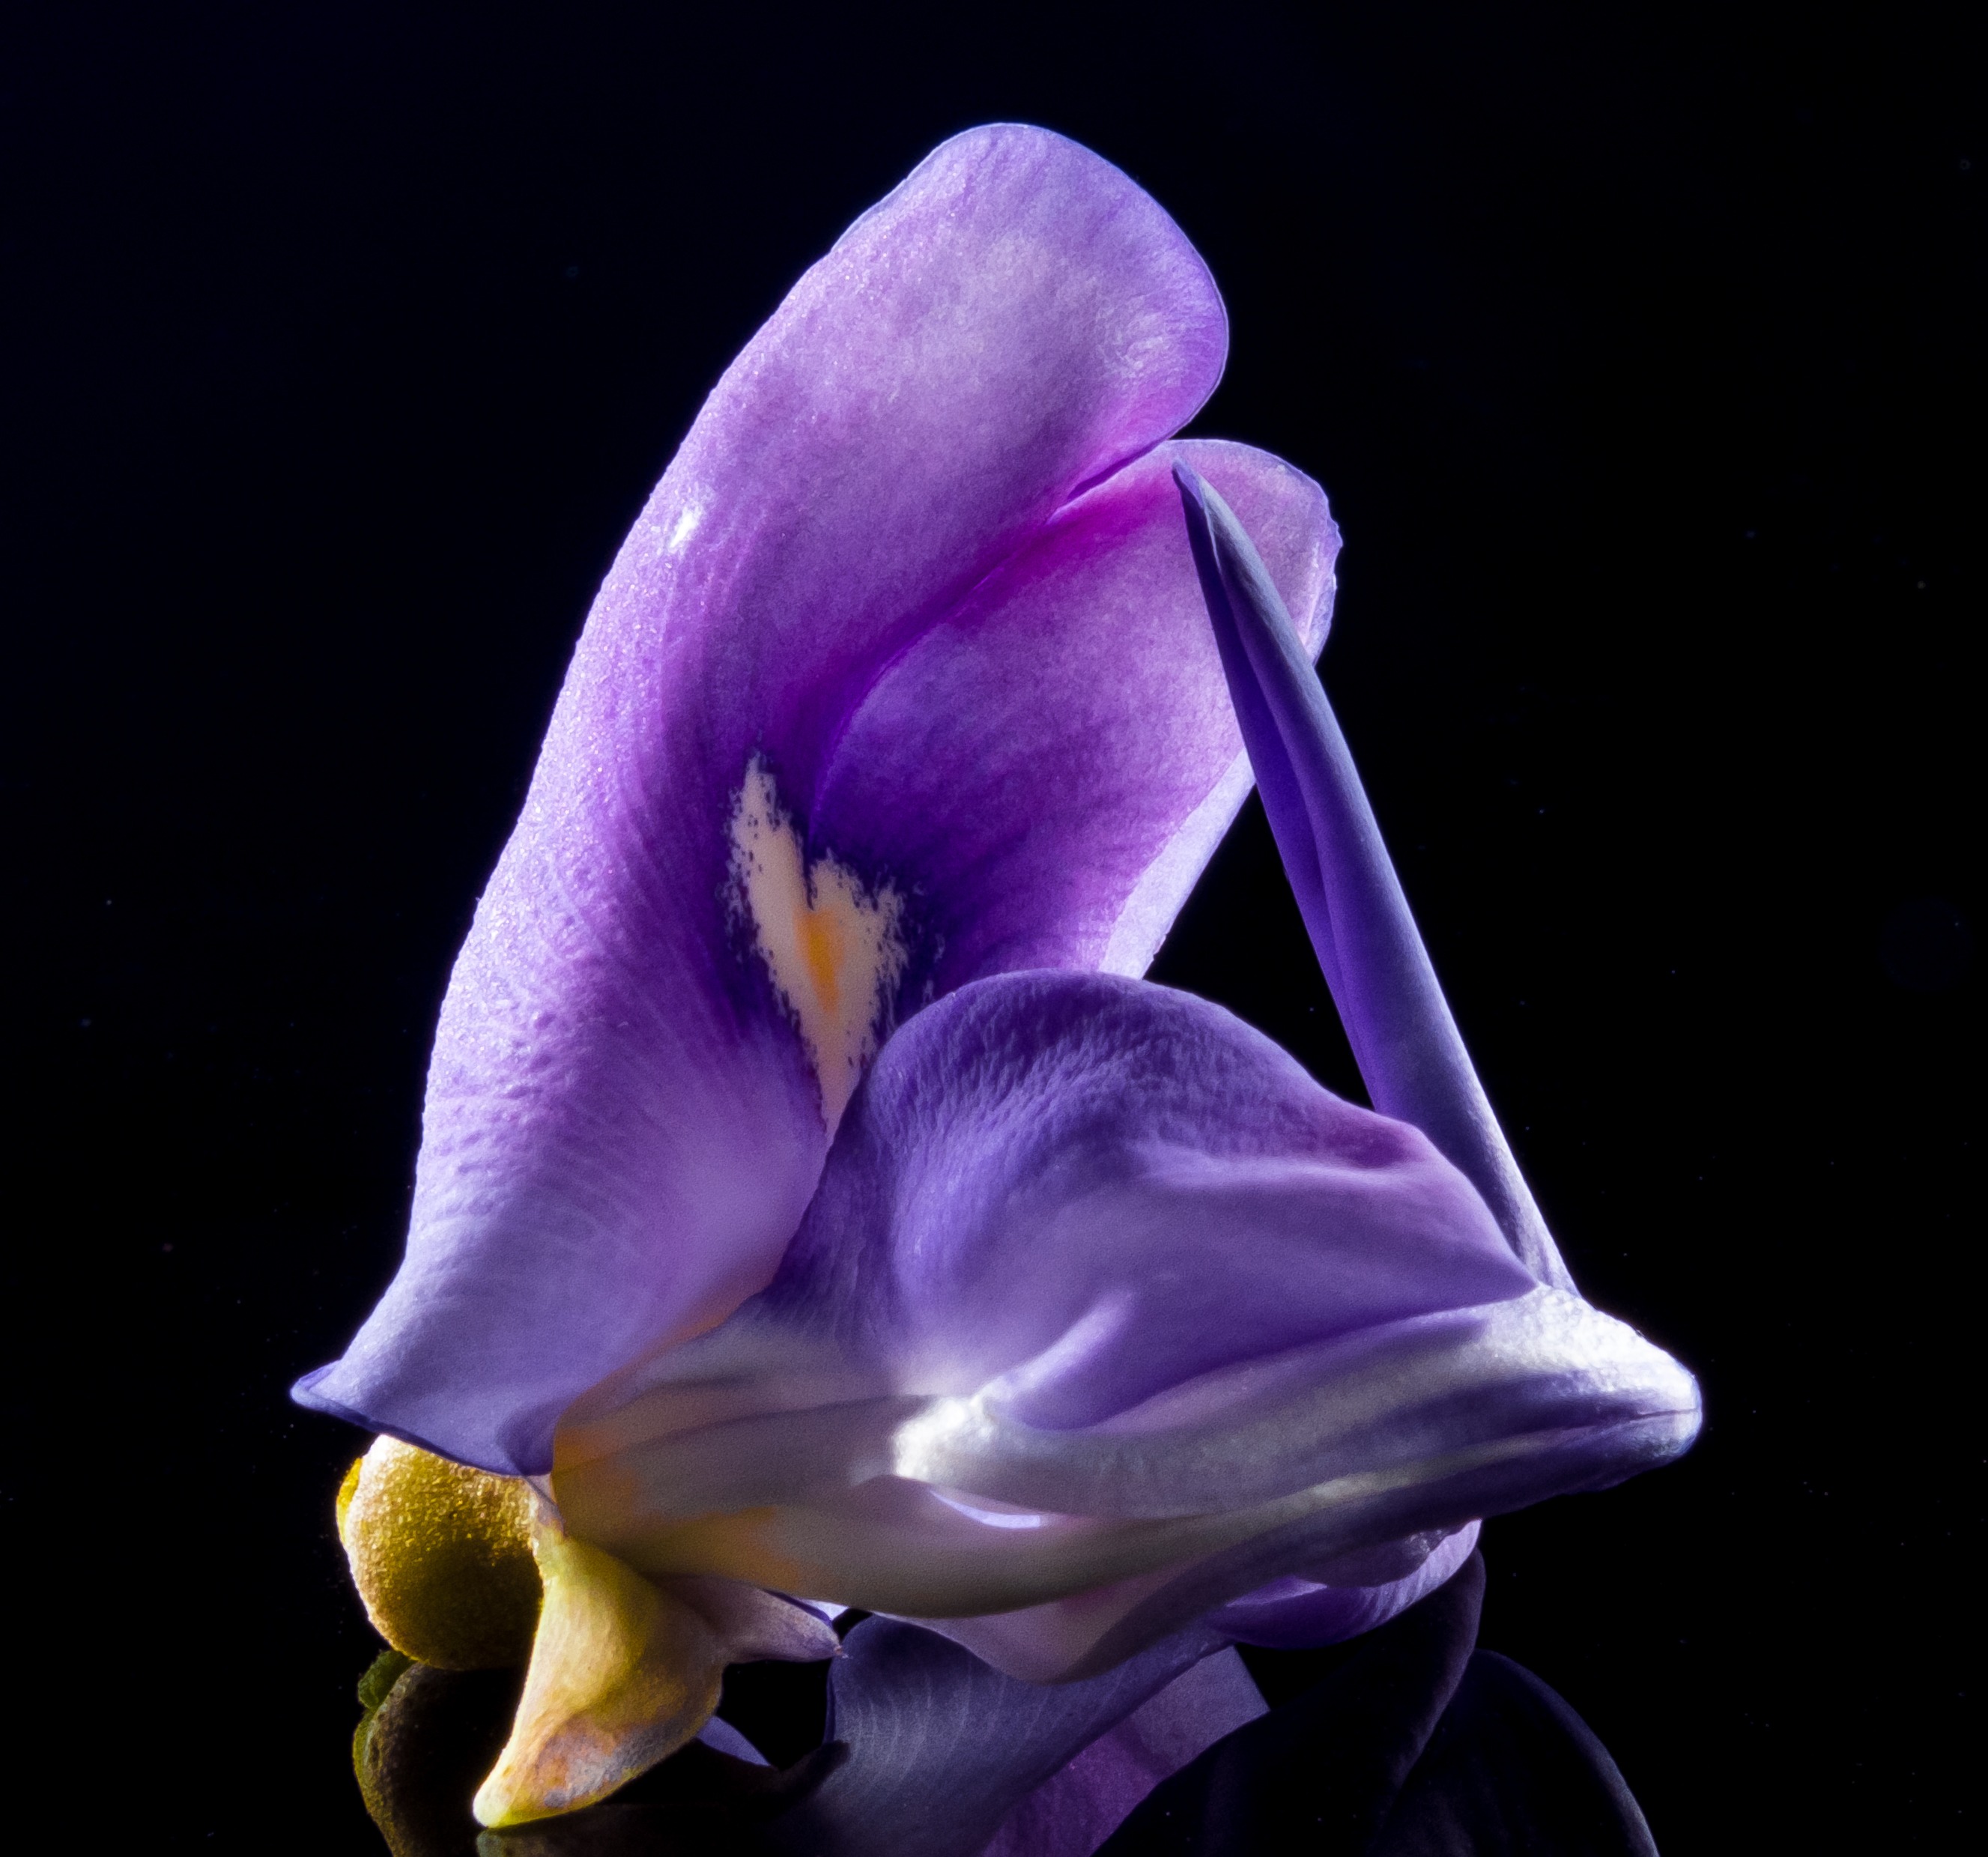
blossom, plant, flower, purple, petal, bloom, blue, close, flora, wild flower, eye, violet, macro photography, flowering plant, plant stem, land plant